Mercury Islands tusked wētā

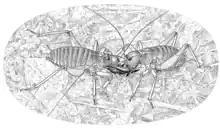
"Motuweta" illustrated by Des Helmore

Mercury Islands tusked wētā are nocturnal, hiding underground during the day. They dig a burrow and underground chamber, plaster and smooth the walls with saliva, back in, and seal the entrance with a plug made of soil and saliva. They are reluctant to emerge, coming out during the darkest nights when it is warm and moist and there is little moonlight. This seems to be a strategy for avoiding tuatara and the numerous lizards on the forest floor: "M. isolata" translocated to islands with fewer predators are more willing to emerge at night. "M. isolata" is largely carnivorous, feeding on invertebrates in the leaf litter, but will also eat plant material in captivity.